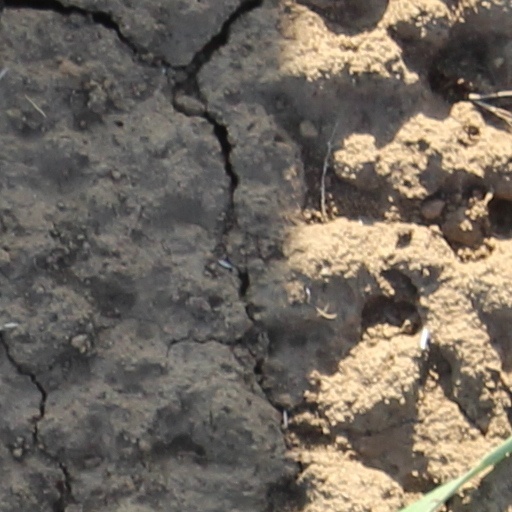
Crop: wheat